Bio Miracle Bokutte Upa

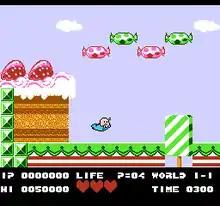
In-game screenshot

"Bio Miracle Bokutte Upa"s main character is a baby called Upa that uses a rattle to attack his enemies. When injured by the rattle, the enemy inflates and floats away. These inflated enemies can then be used as temporary floating platforms to climb to higher places or they can also be used as weapons if pushed in any direction. If used as a platform, Upa must not stay on top for too long or otherwise it will explode. But if used as a weapon, Upa has to pounce or use his rattle on the inflated enemy to cause it to careen. The enemy will then ricochet off objects and potentially cause damage to both the protagonist and other enemies if it comes in contact with them.